Asterix and the Magic Cauldron

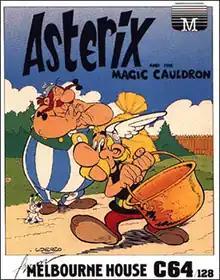

Asterix and the Magic Cauldron is a computer game for the Amstrad CPC, Commodore 64 and ZX Spectrum home computers based on the popular French "Asterix" comic books. The game was released in 1986. In North America, the Commodore 64 version was released as "Ardok the Barbarian", without the Asterix license.